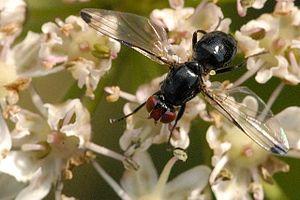
Seioptera est un genre d'insectes diptères brachycères de la famille des Ulidiidae.